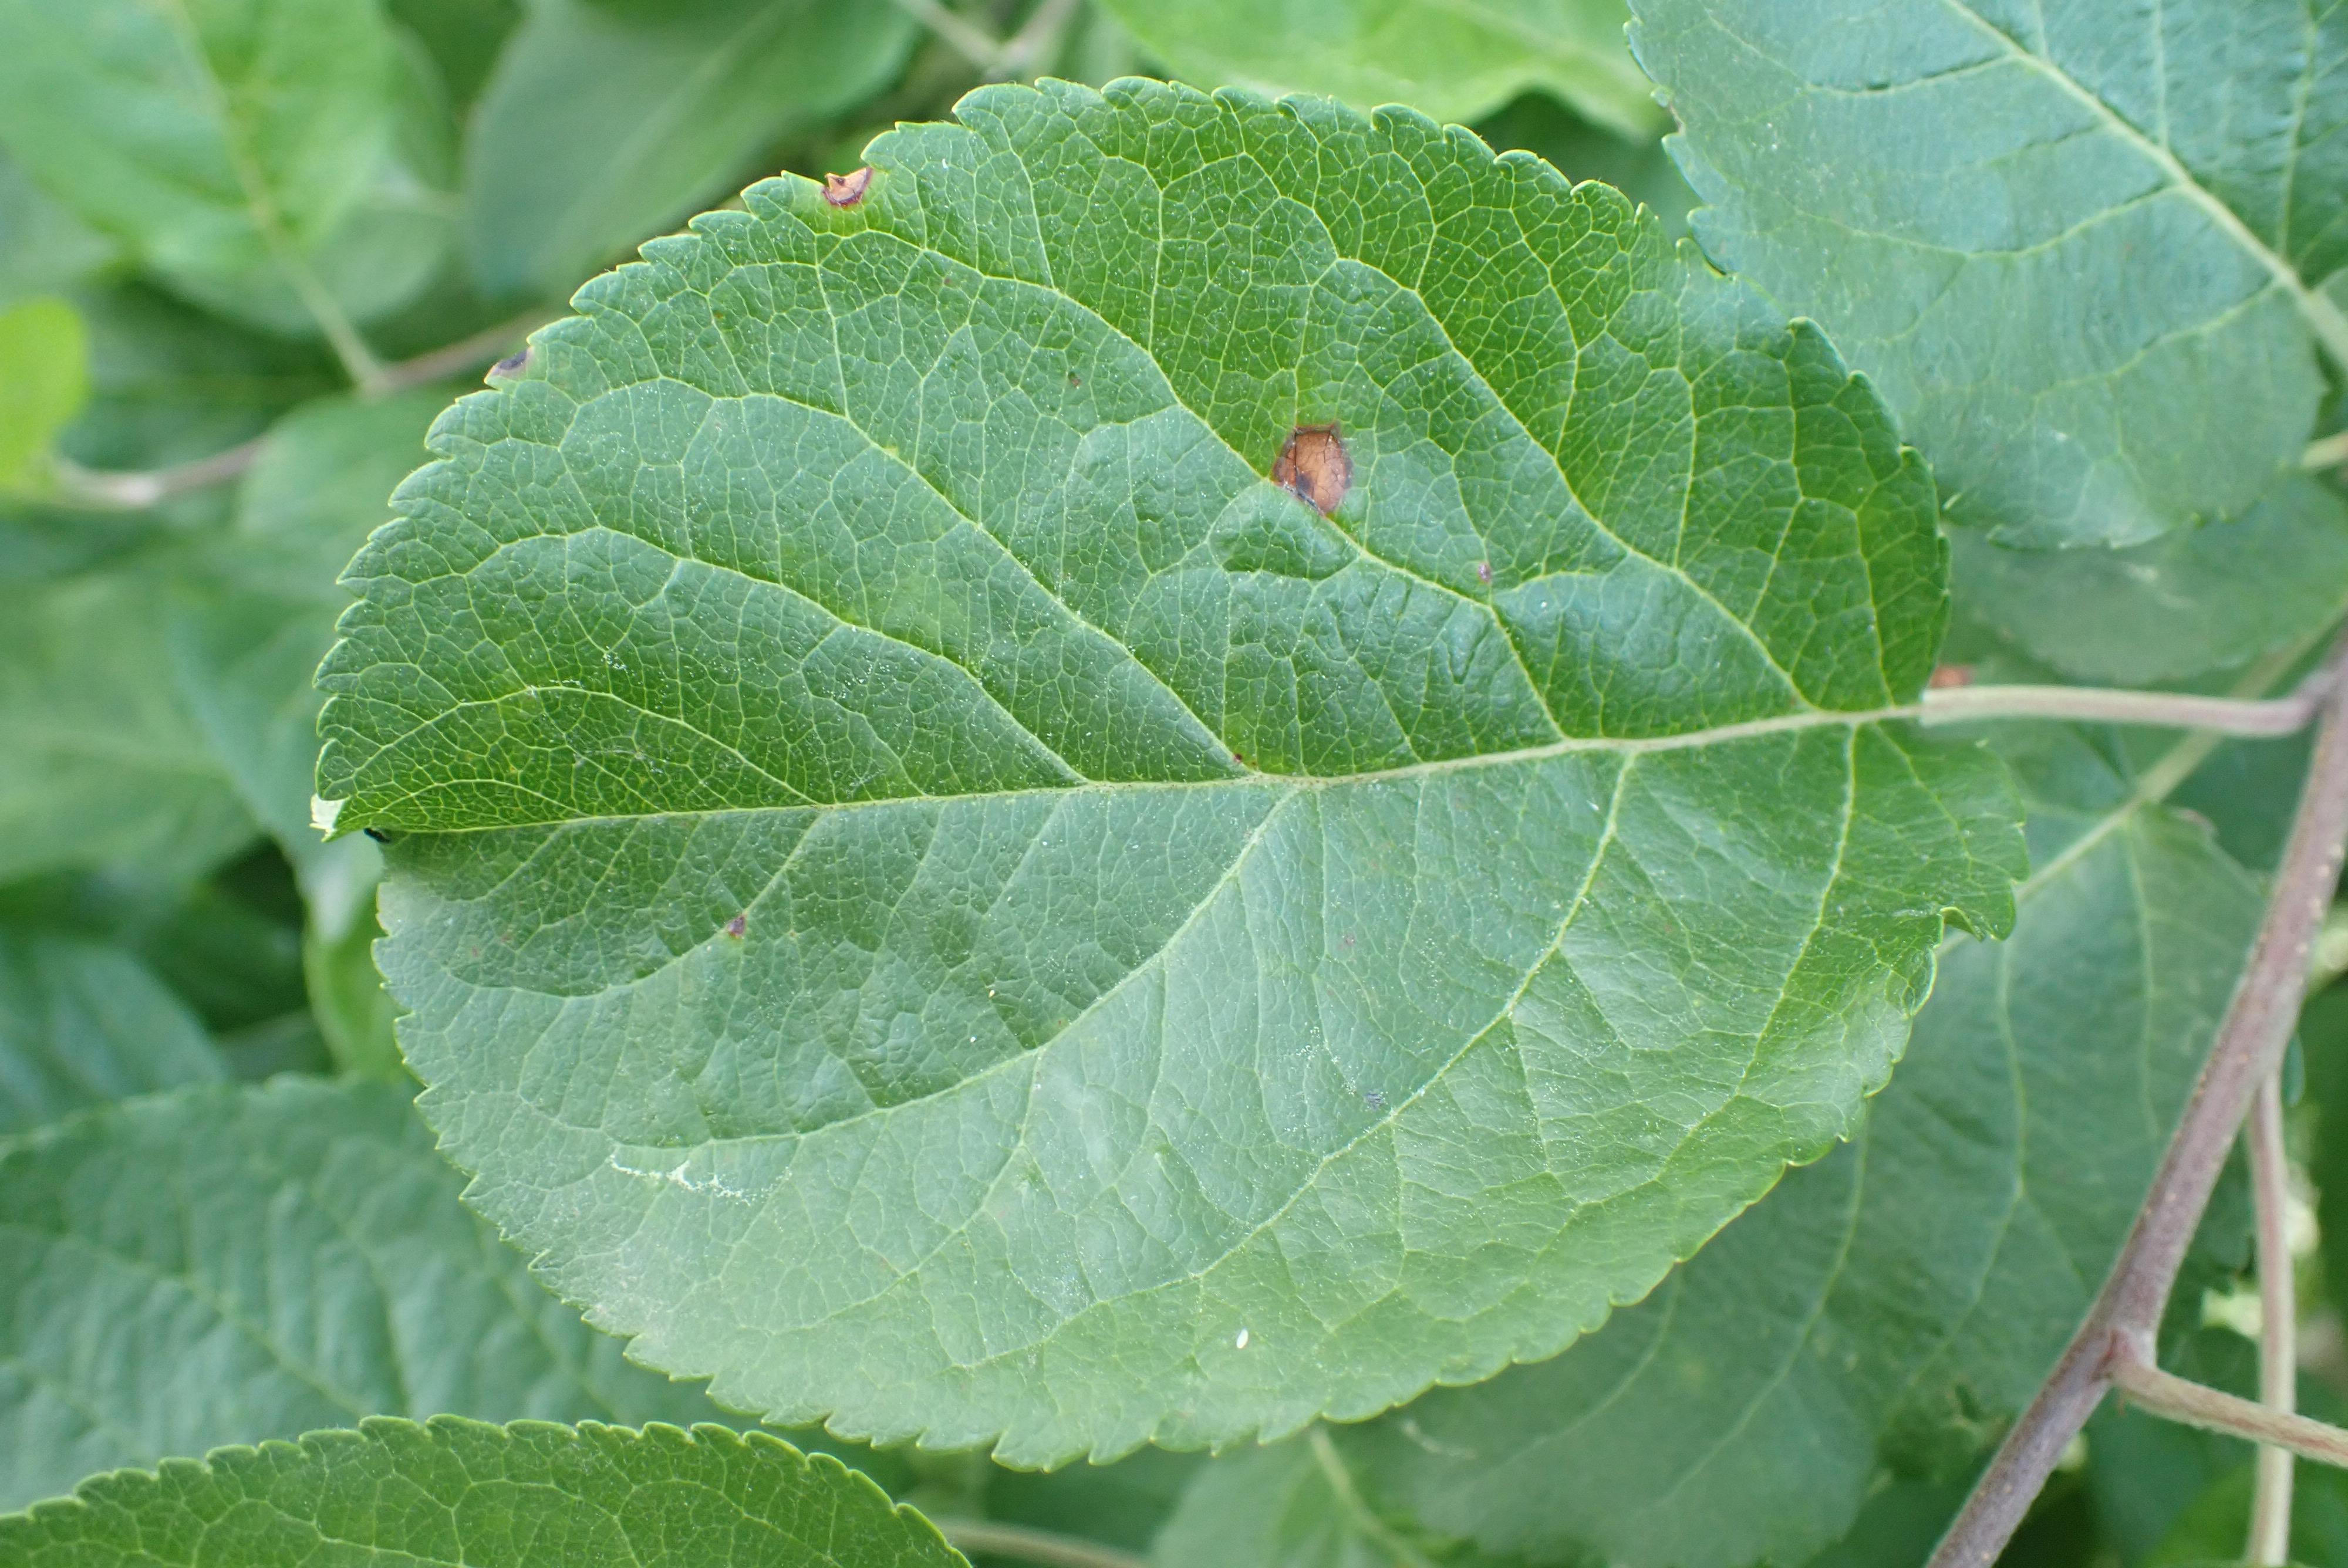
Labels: frog_eye_leaf_spot